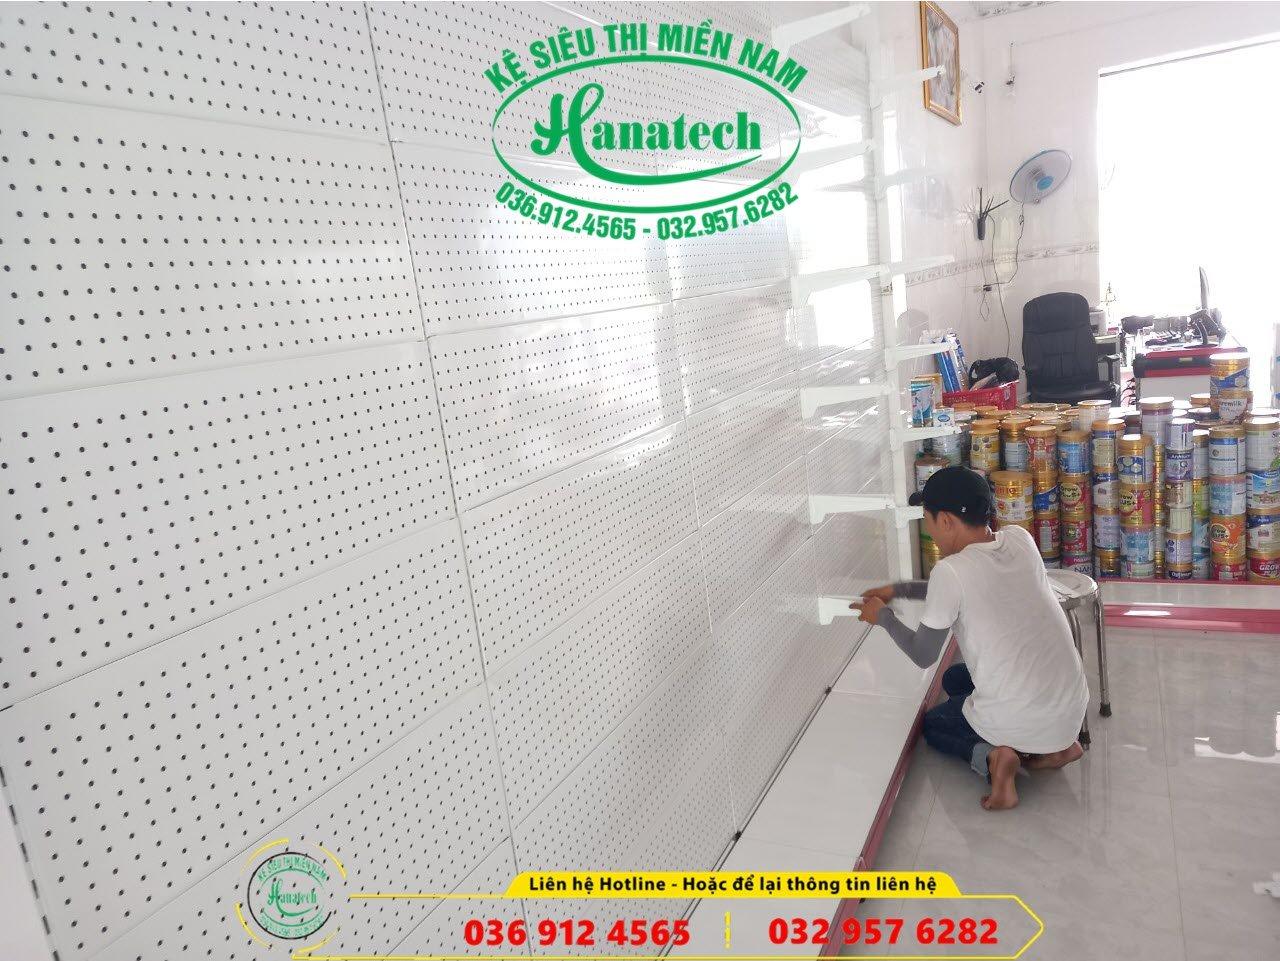
có một người đàn ông mặc áo trắng xuất hiện ở trong căn phòng